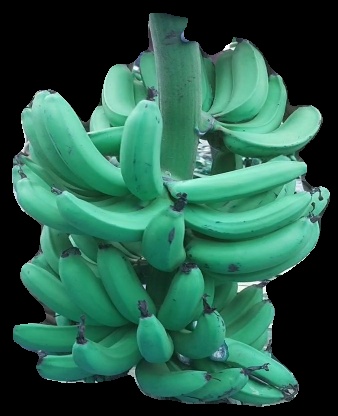
Variety: pachbale
Grade: grade3